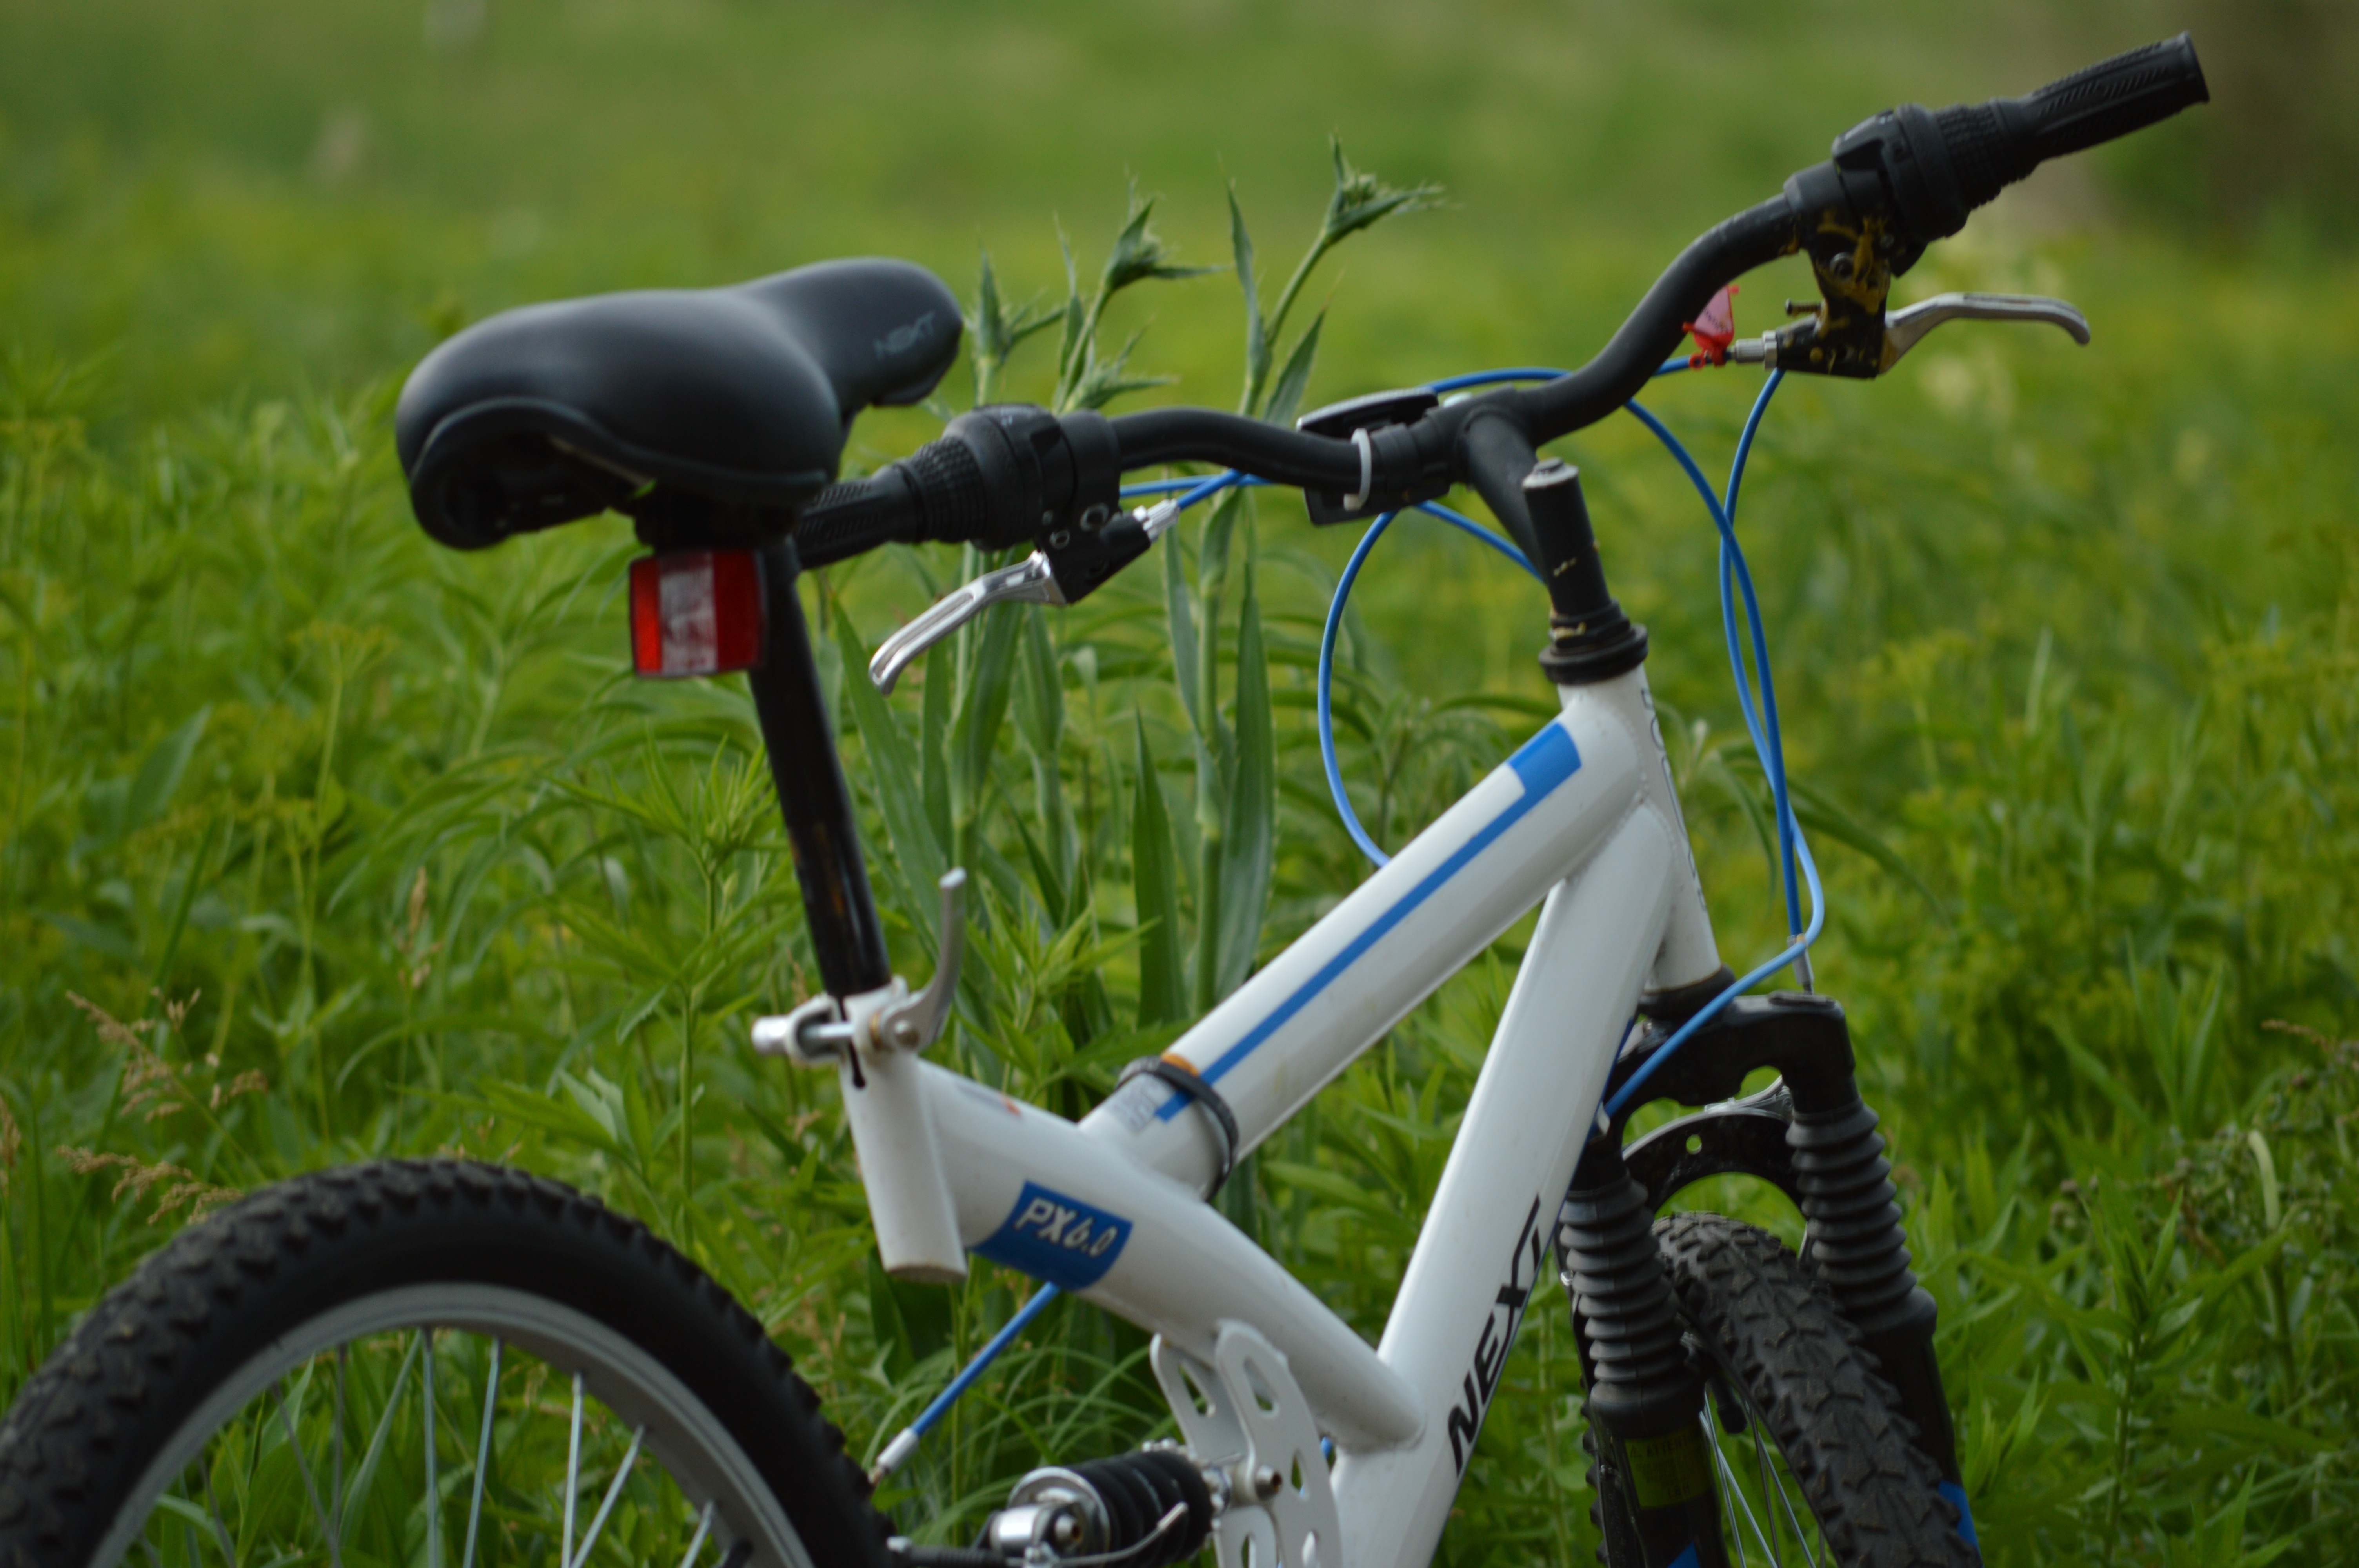
field, meadow, wheel, adventure, bicycle, bike, summer, recreation, vehicle, ride, lifestyle, cycle, sports equipment, mountain bike, cycling, parked, freeride, mountain biking, bicycle frame, cycle sport, cyclo cross bicycle, downhill mountain biking, bmx bike, freestyle bmx, road bicycle, racing bicycle, outdoor plants